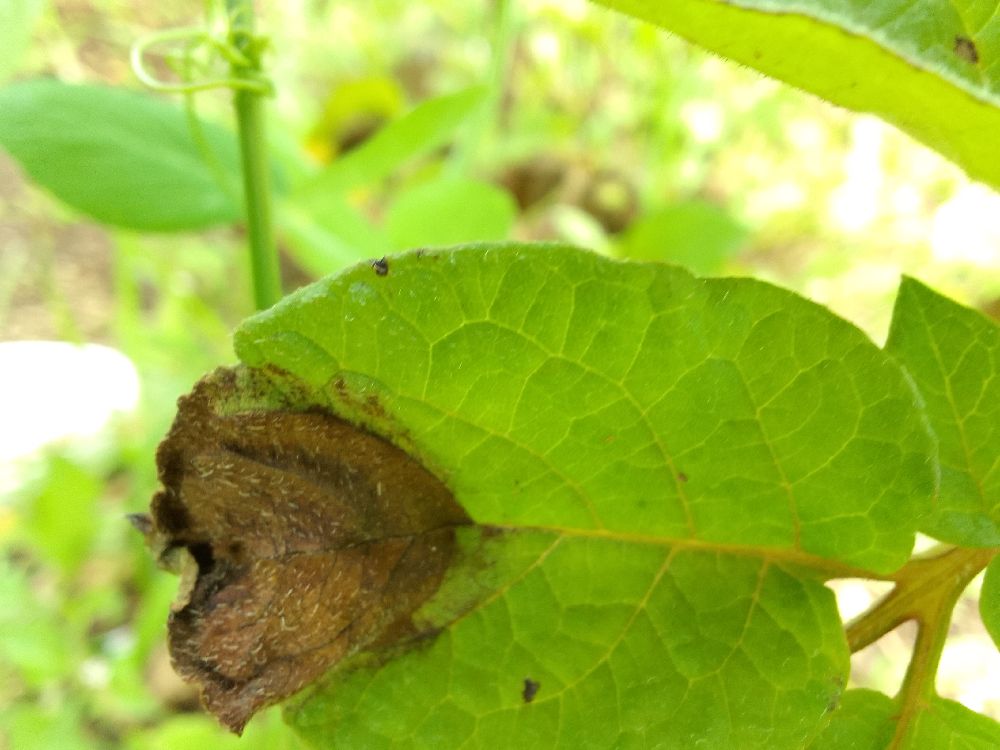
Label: Late blight